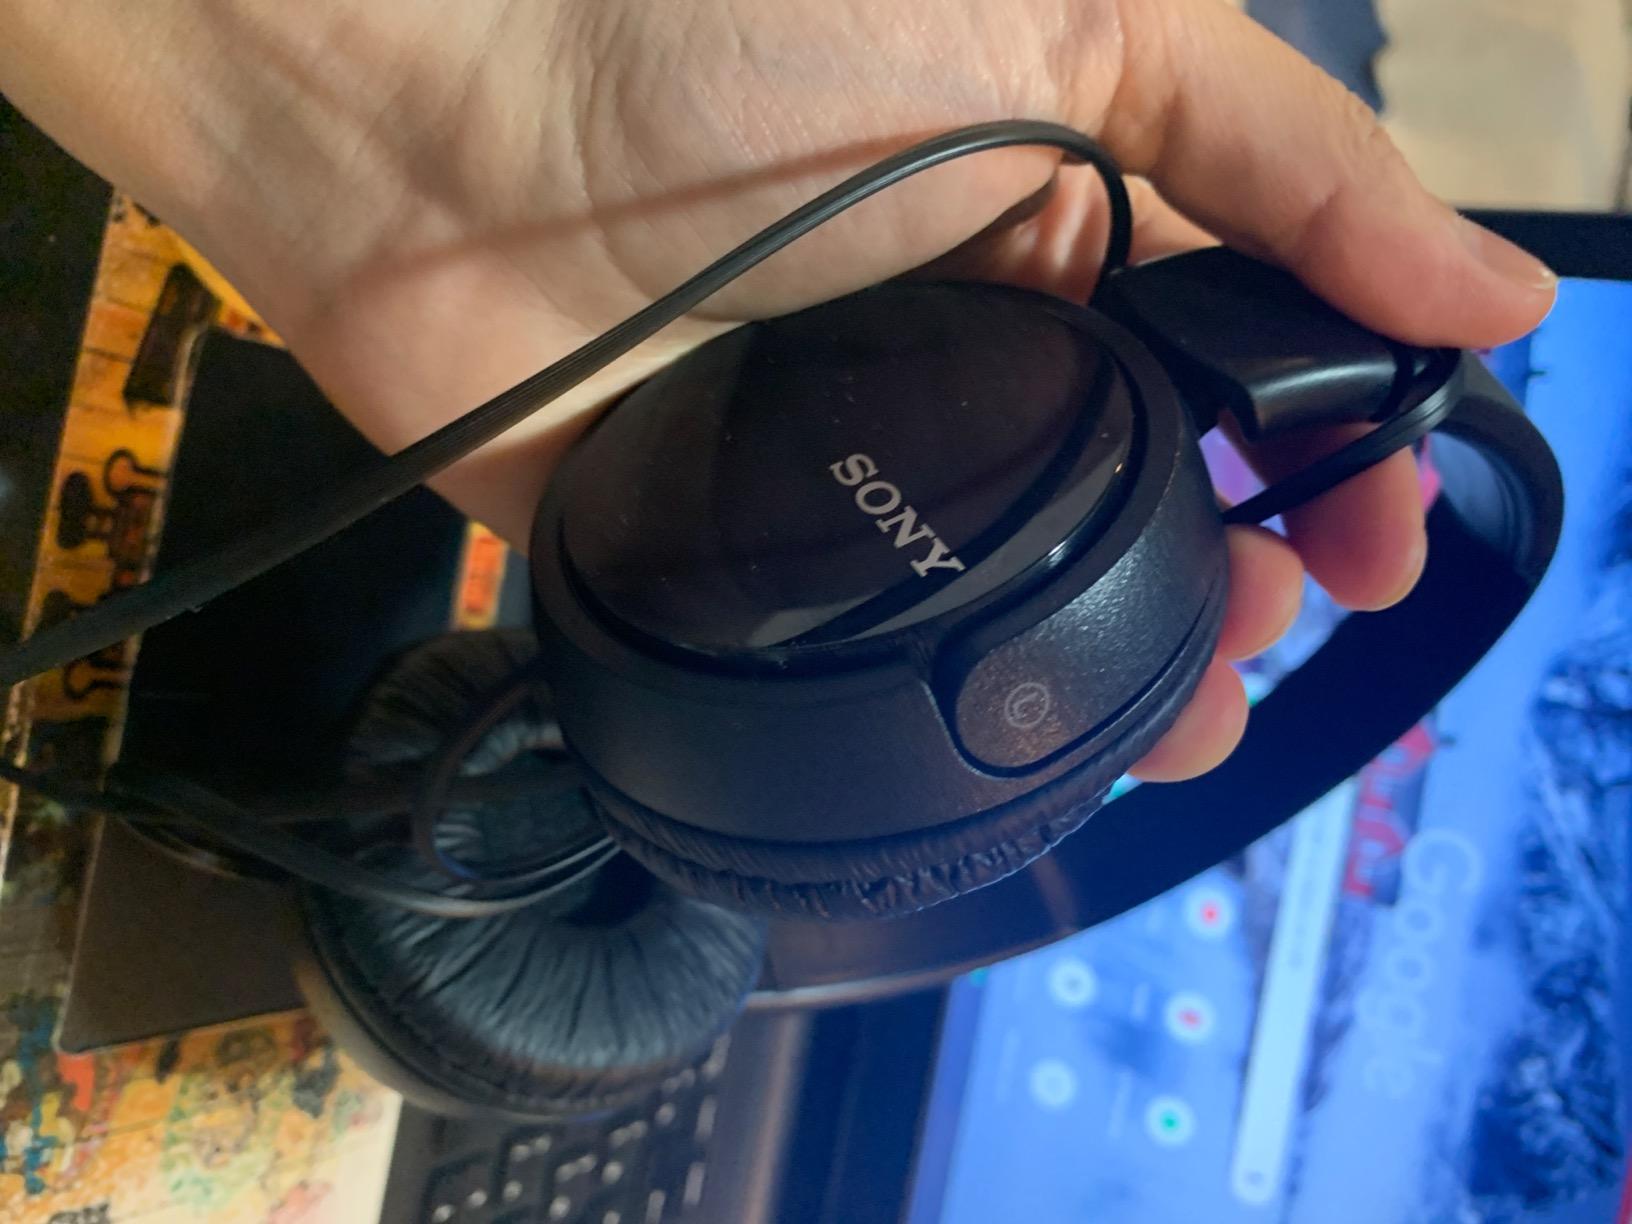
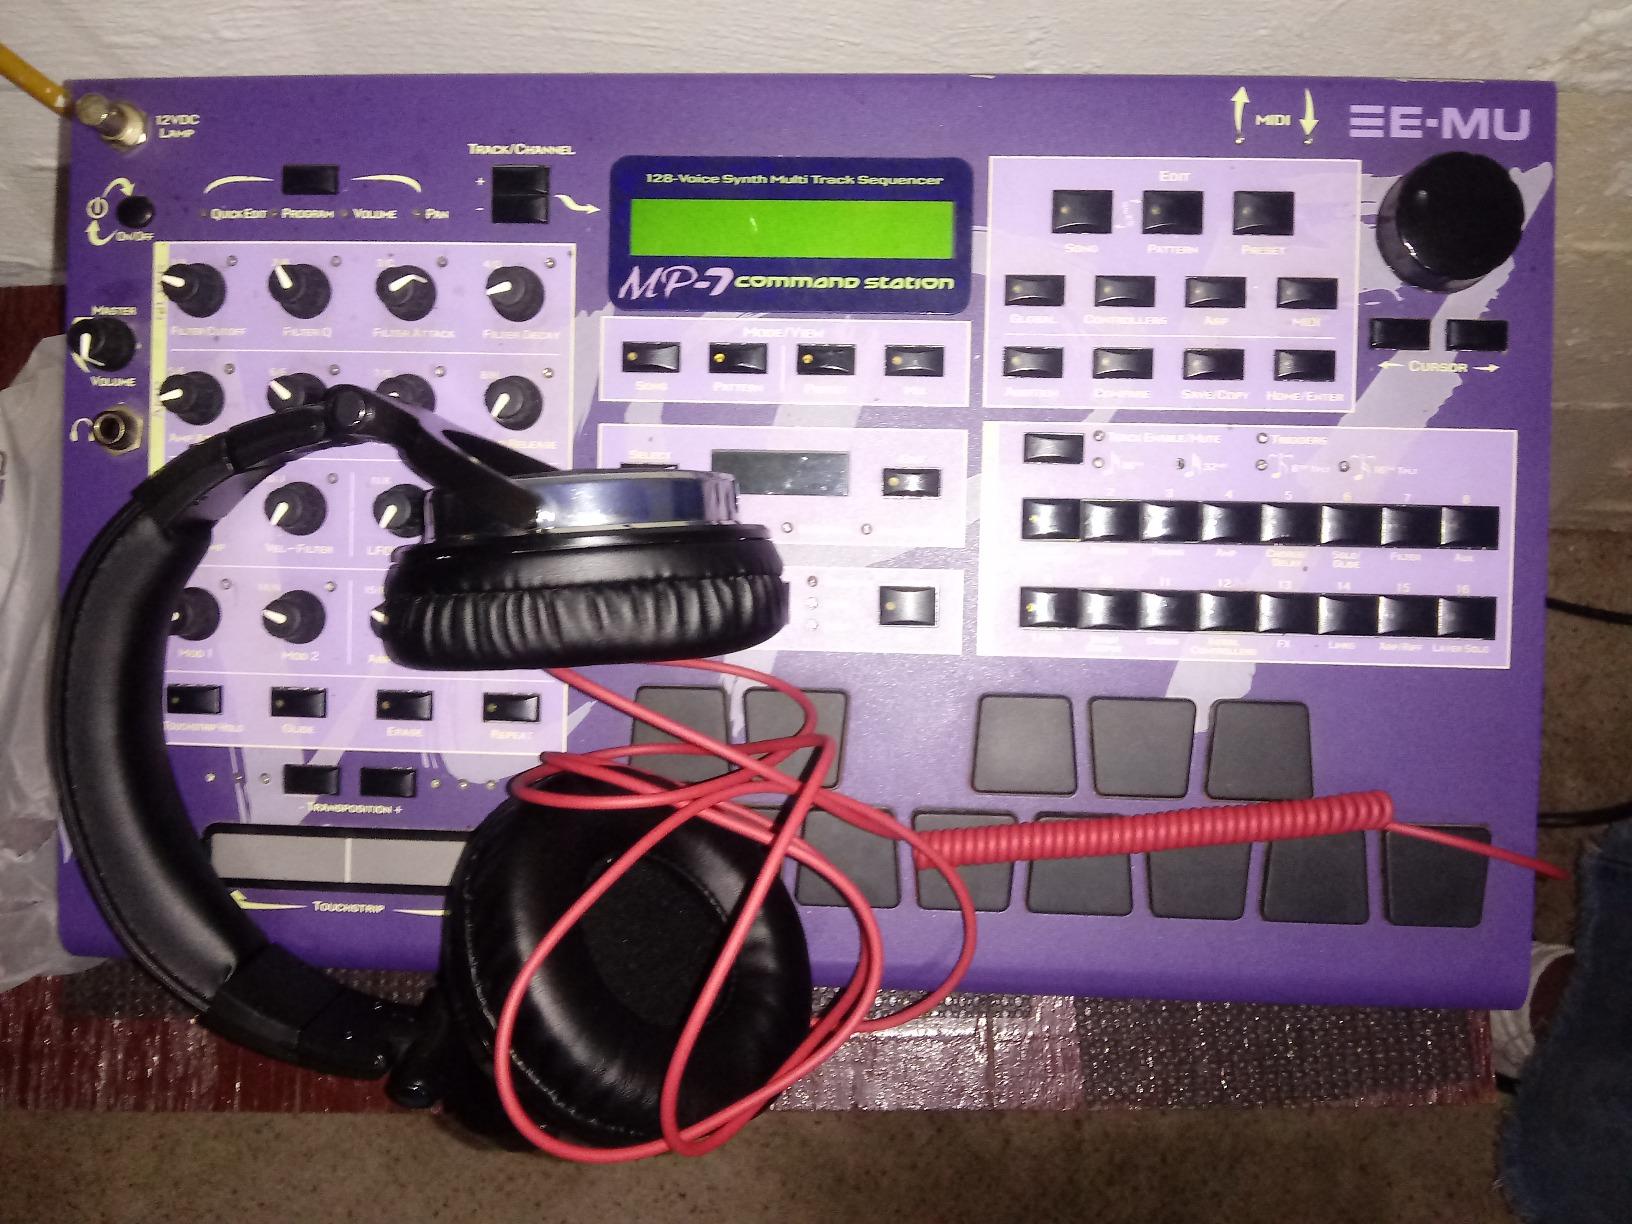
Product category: headphones
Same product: no